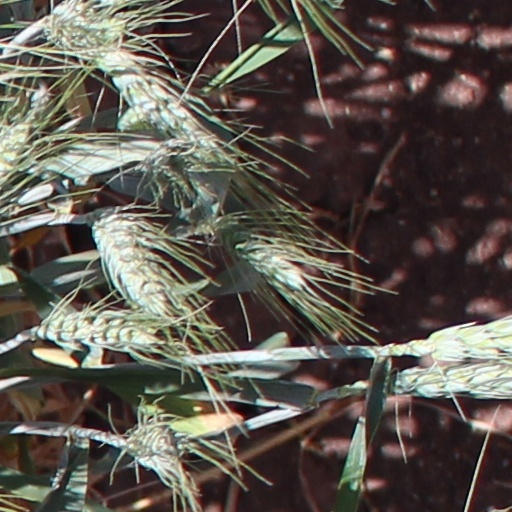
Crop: wheat